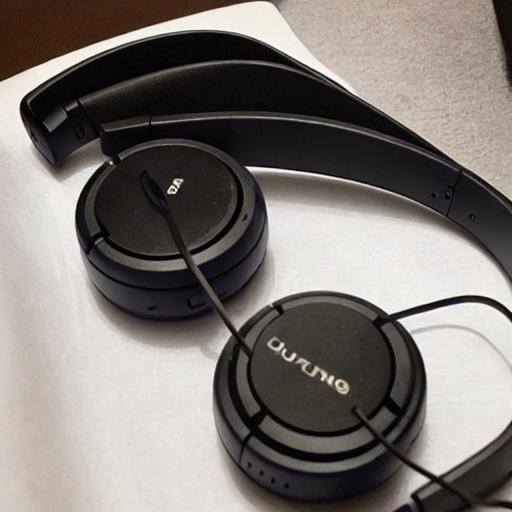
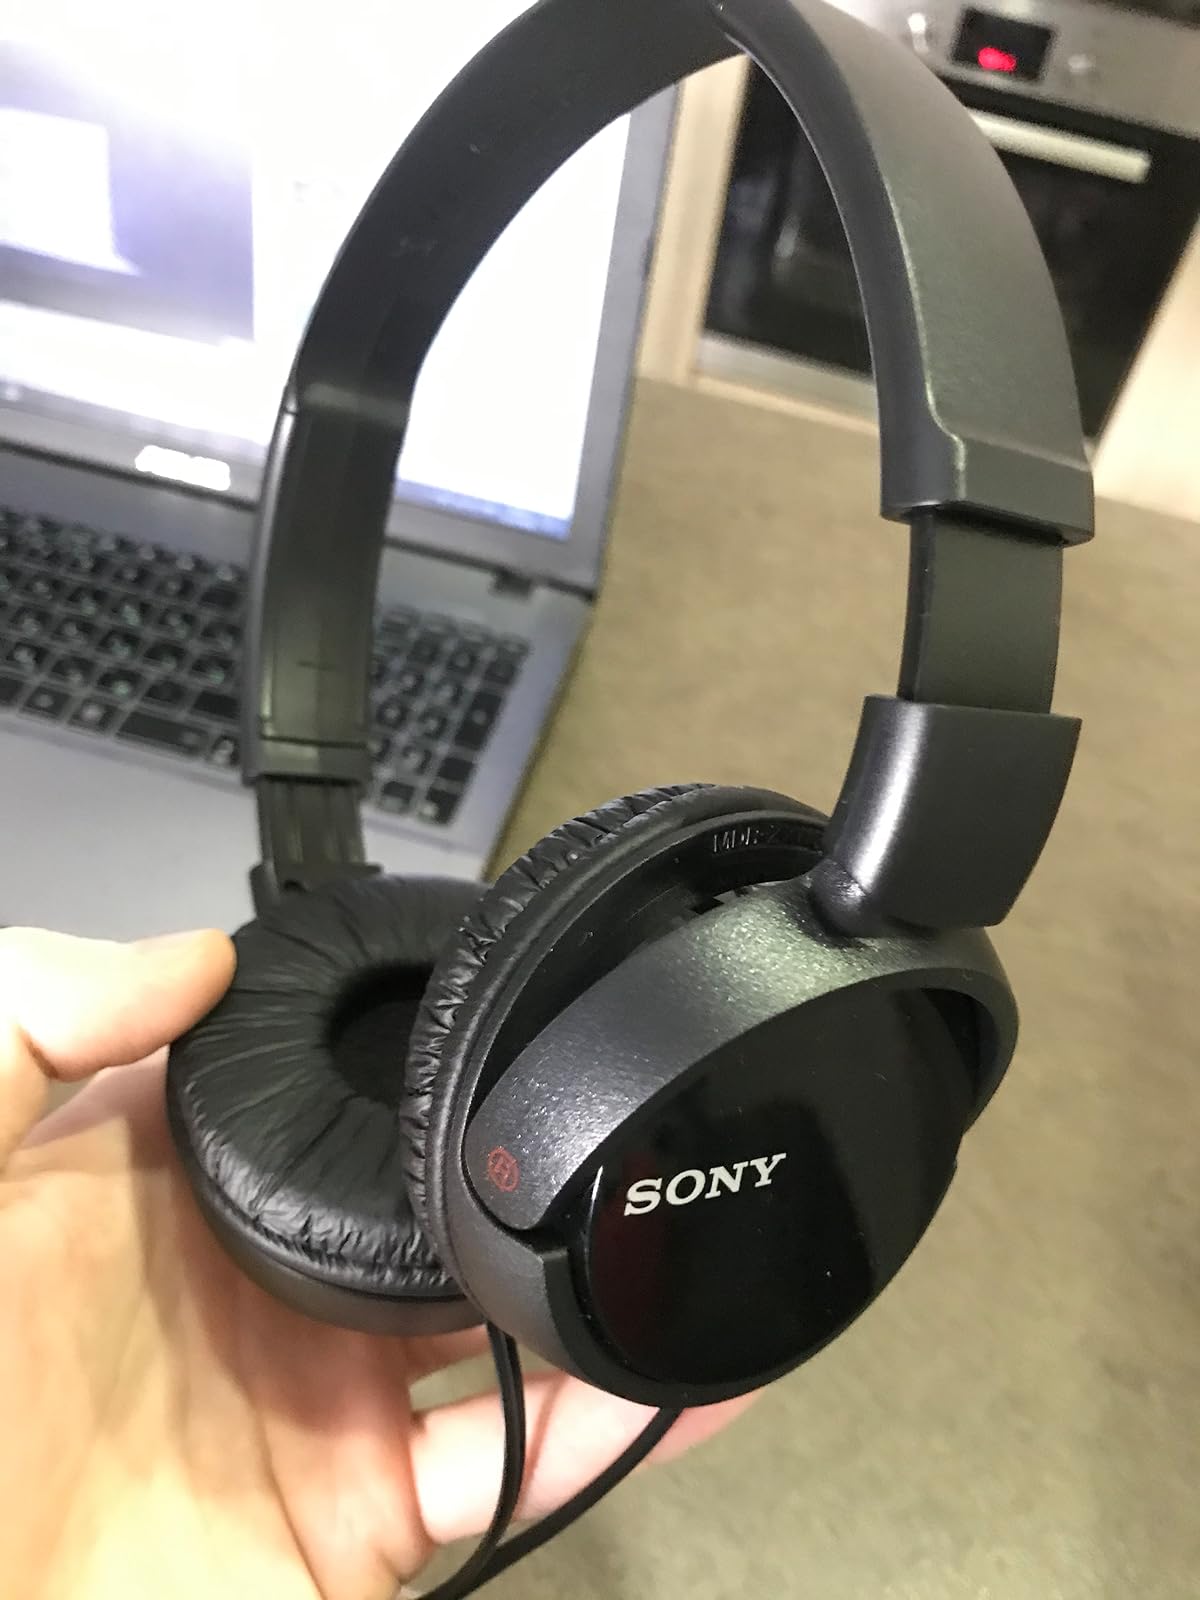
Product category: headphones
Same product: no